AGLA

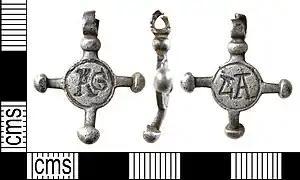
A medieval silver cross pendant inscribed with the letters AG LA

AGLA is a magic word that appears in some charms. Its meaning is unsettled, but is widely reputed to be a "noṭariqōn" or kabbalistic acronym for , "Thou, O Lord, art mighty forever", a phrase from "Gevurot", the second blessing of the "Amidah", the central Jewish prayer. However, according to Katelyn Mesler, "after much searching, I have yet to find evidence of such an interpretation prior to the late fourteenth or fifteenth century, a couple centuries after AGLA begins appearing in magical writings."